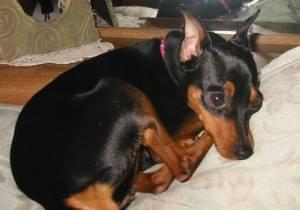
miniature pinscher